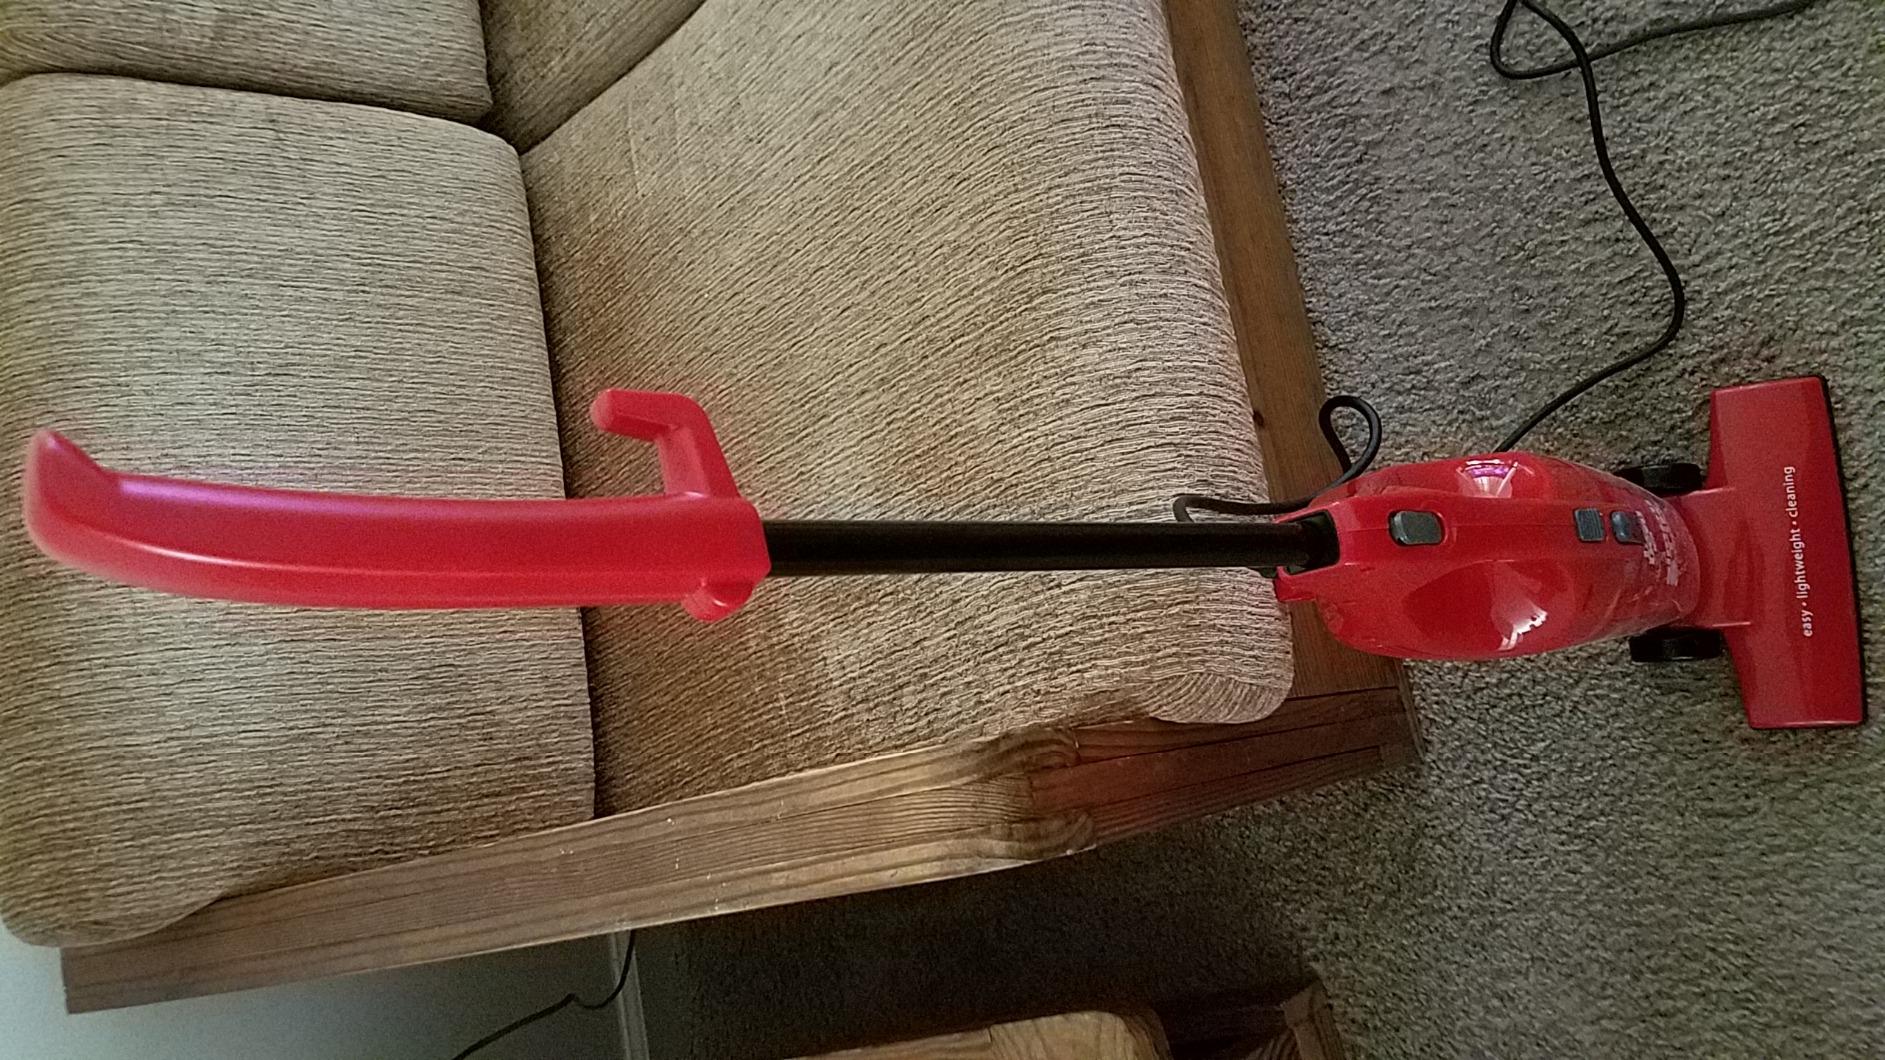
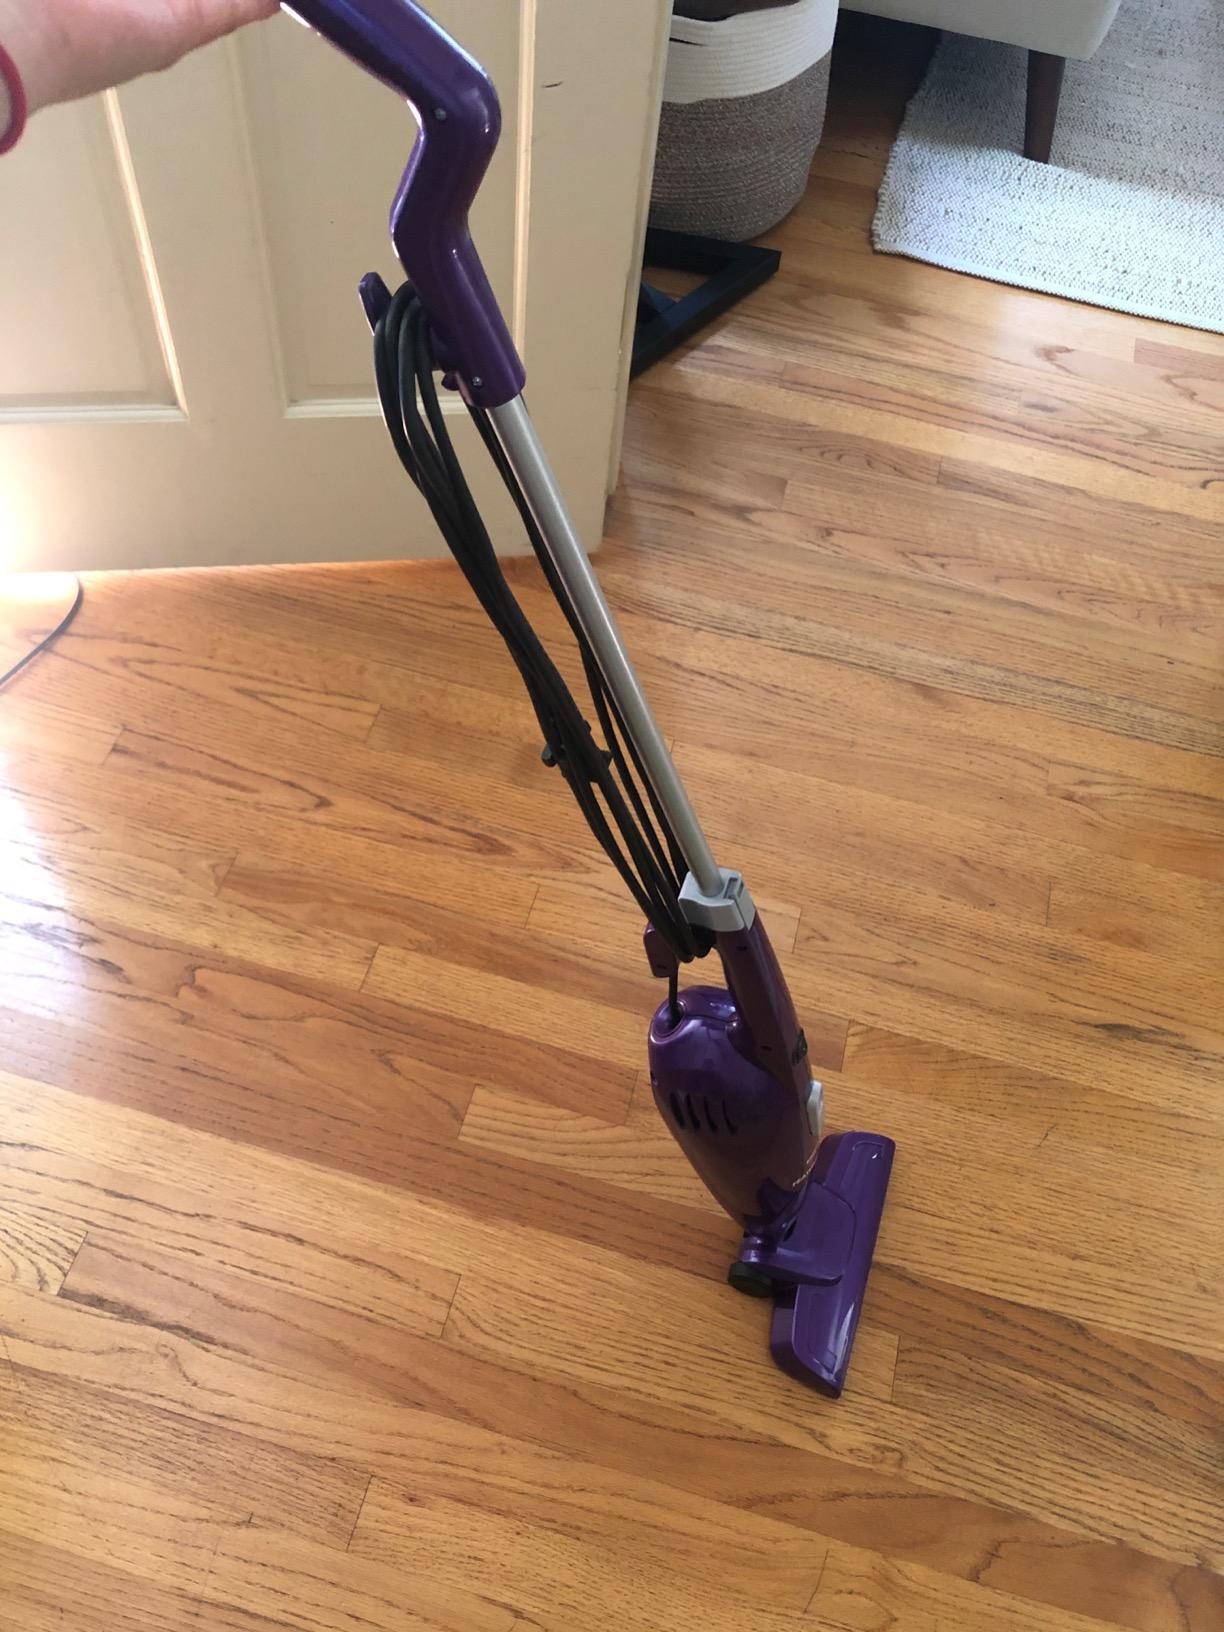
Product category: items_vacuum
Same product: no